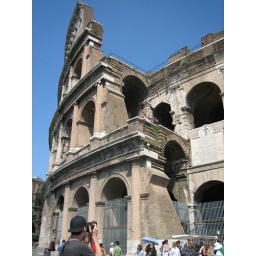
beyond amazing buildings the sky in rome is always an amazing color of blue!